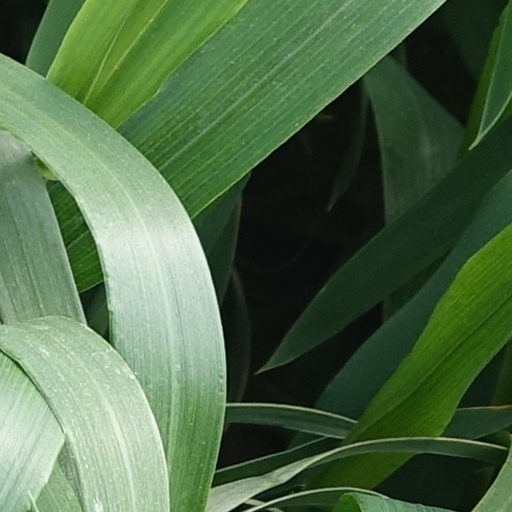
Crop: wheat